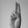
ASL letter: U